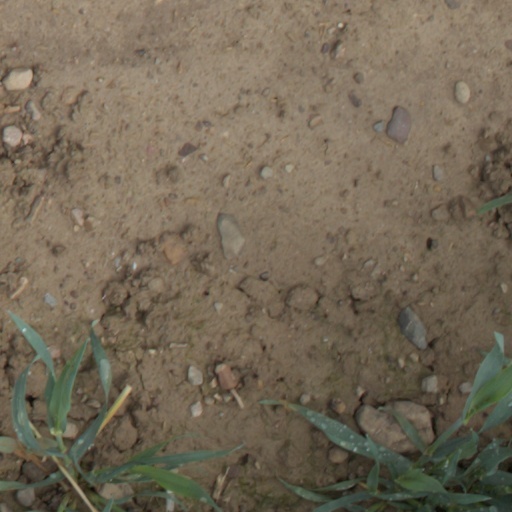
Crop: wheat